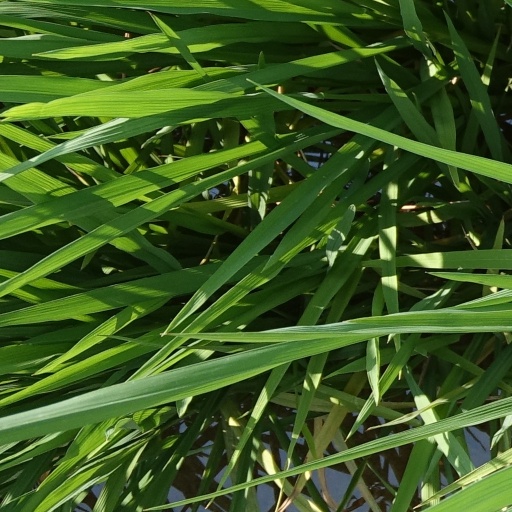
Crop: rice